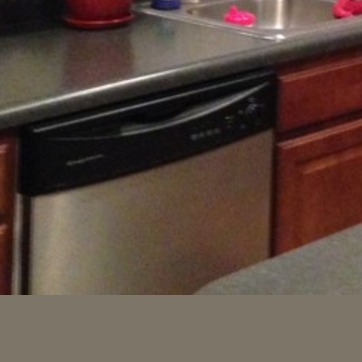
Material: metal